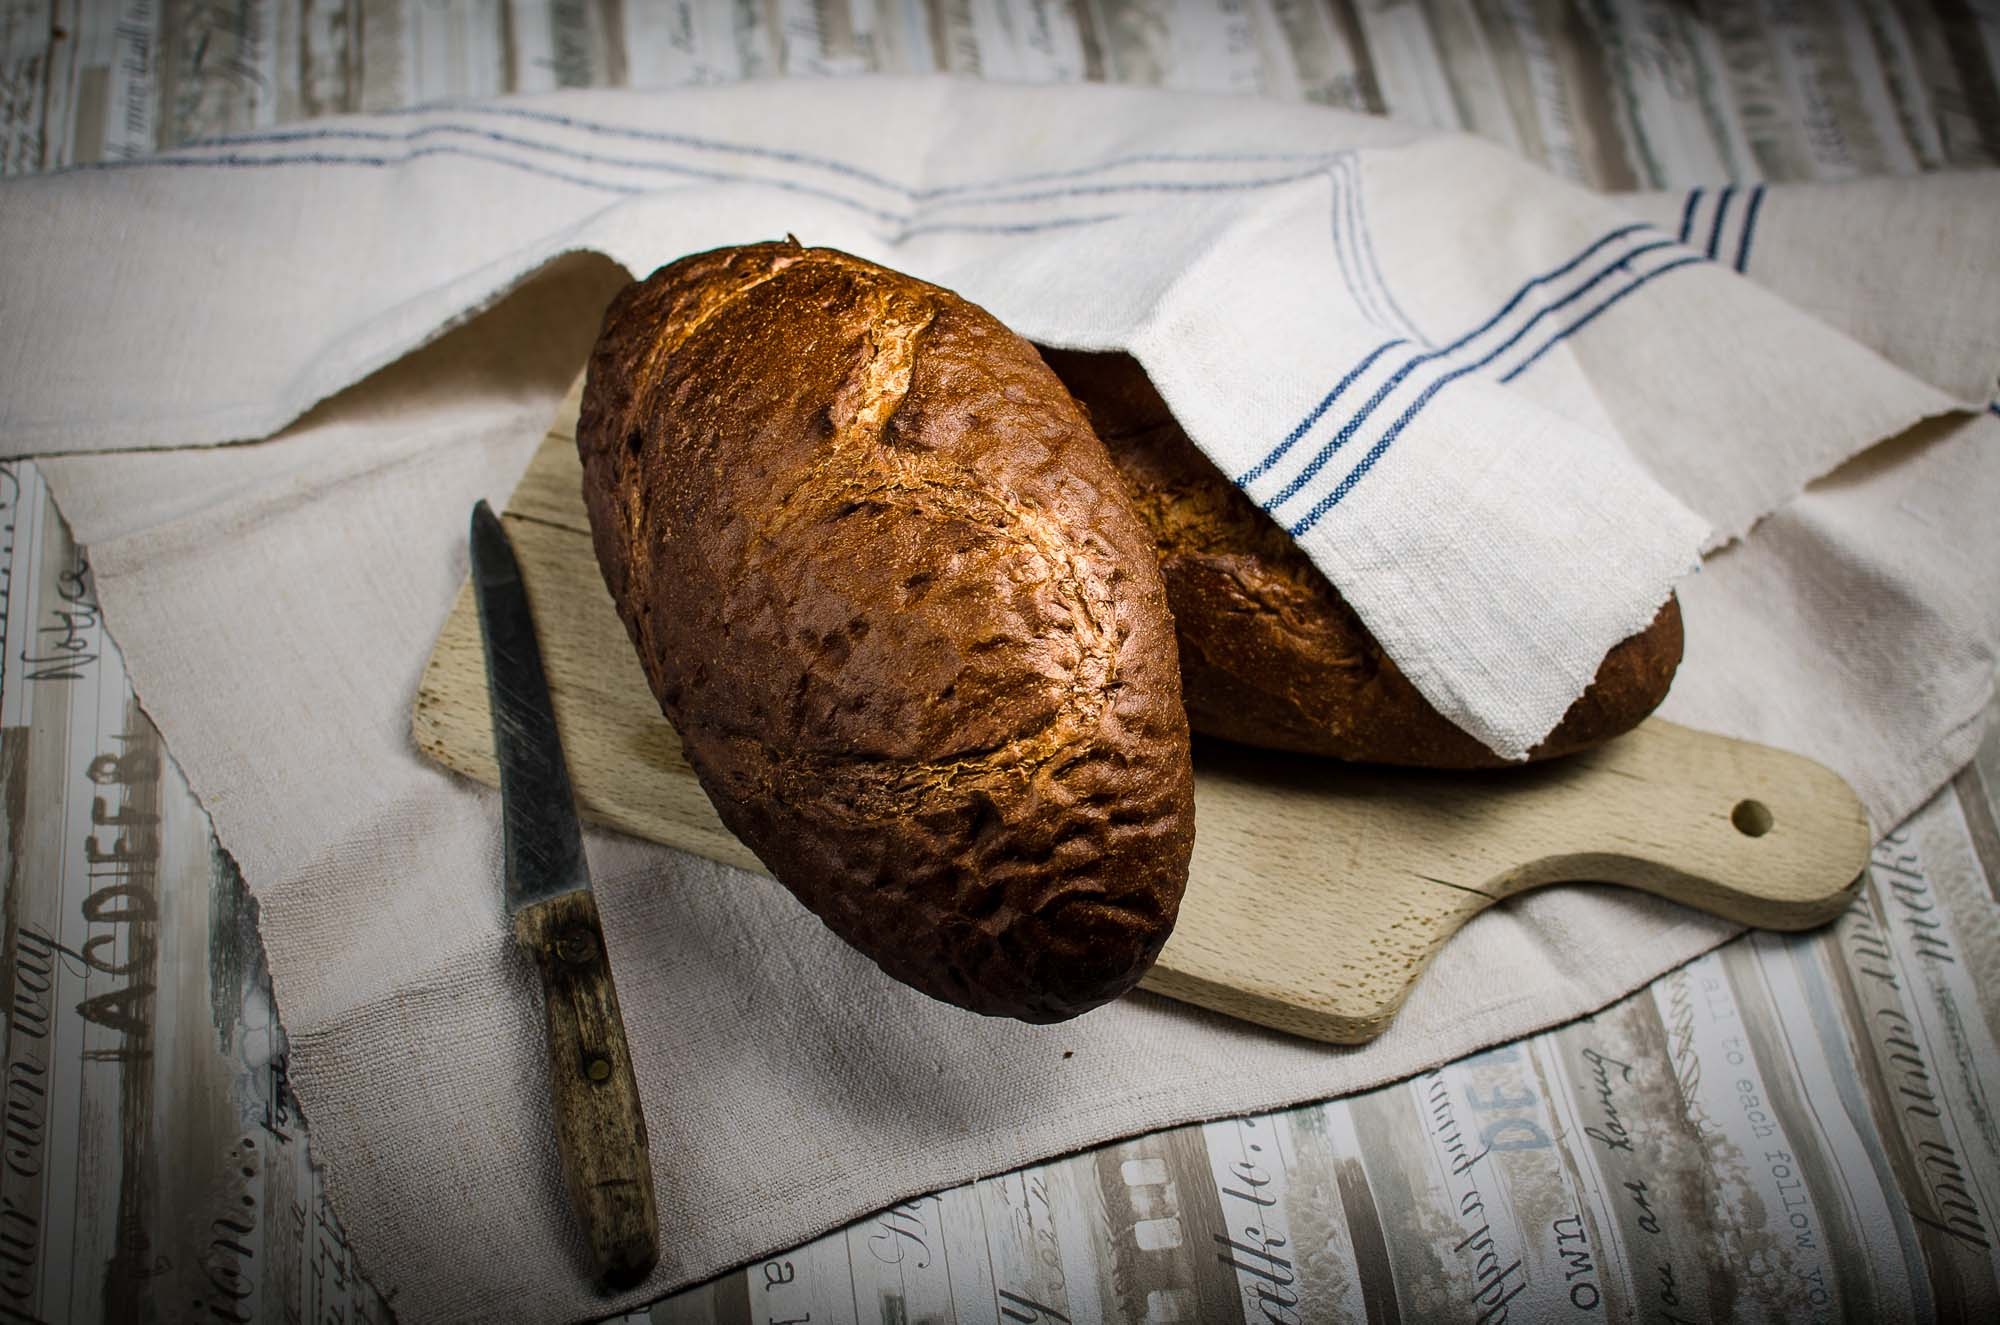
wood, heart, food, baking, bread, bakery, baker, baked srcom